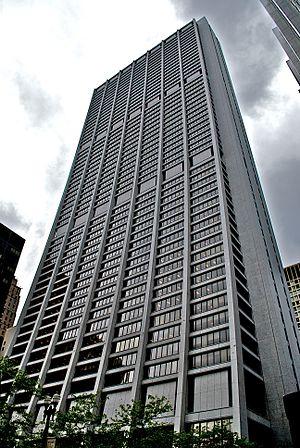
La Chase Tower est un gratte-ciel de Chicago de 60 étages, construit en 1969. Il a été édifié à l'emplacement du Morrison Hotel.